Aussie salute

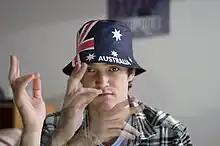
Demonstration of the hand motion of the Aussie salute

The Aussie salute, otherwise known as the Barcoo salute (named after the region around Barcoo River, Queensland), is the gesture commonly deployed all across Australia to deter bush flies ("Musca vetustissima"")" from the human face.